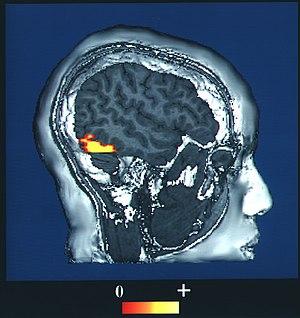
Le visage est la zone externe de la partie antérieure de la tête de l'être humain, appelée aussi face ou figure. Il se structure autour de zones osseuses abritant plusieurs organes des sens ; il comprend notamment la peau, le menton, la bouche, les lèvres, le philtrum, les dents, le nez, les joues, les yeux, les sourcils, le front, les cheveux et les oreilles.